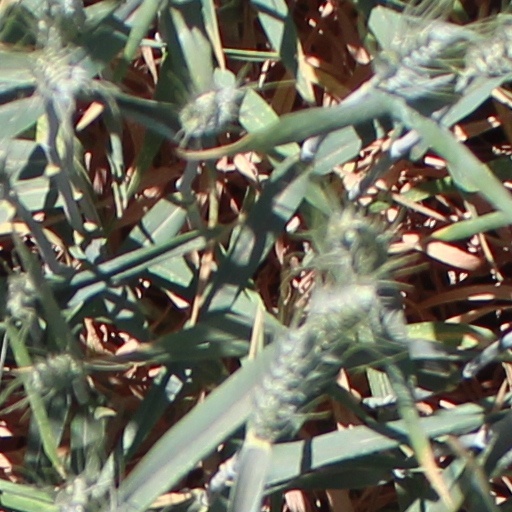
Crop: wheat